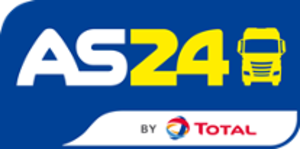
Il s'agit du nouveau logo de l'entreprise AS 24, en usage depuis 2016.
AS 24, filiale du groupe Total est une entreprise française de distribution de carburants destinés aux professionnels. Créée en 1988, son siège social se situe à Saint-Herblain.